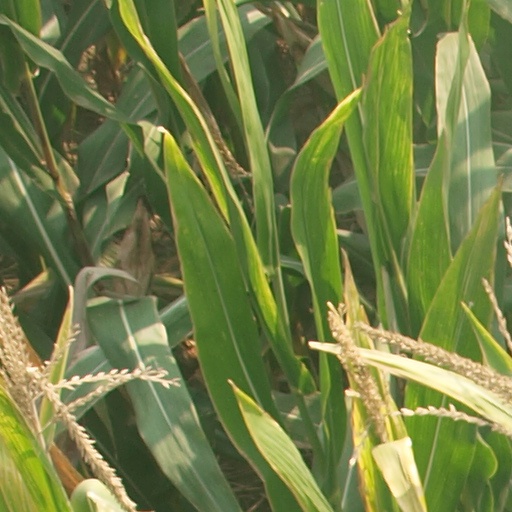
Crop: maize; corn